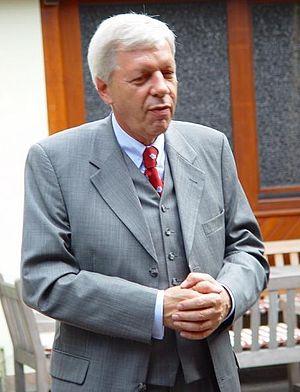
Wilhelm Werner Müller est un homme d'affaires allemand ayant occupé le poste de ministre fédéral de l'Économie d'Allemagne entre 1998 et 2002.